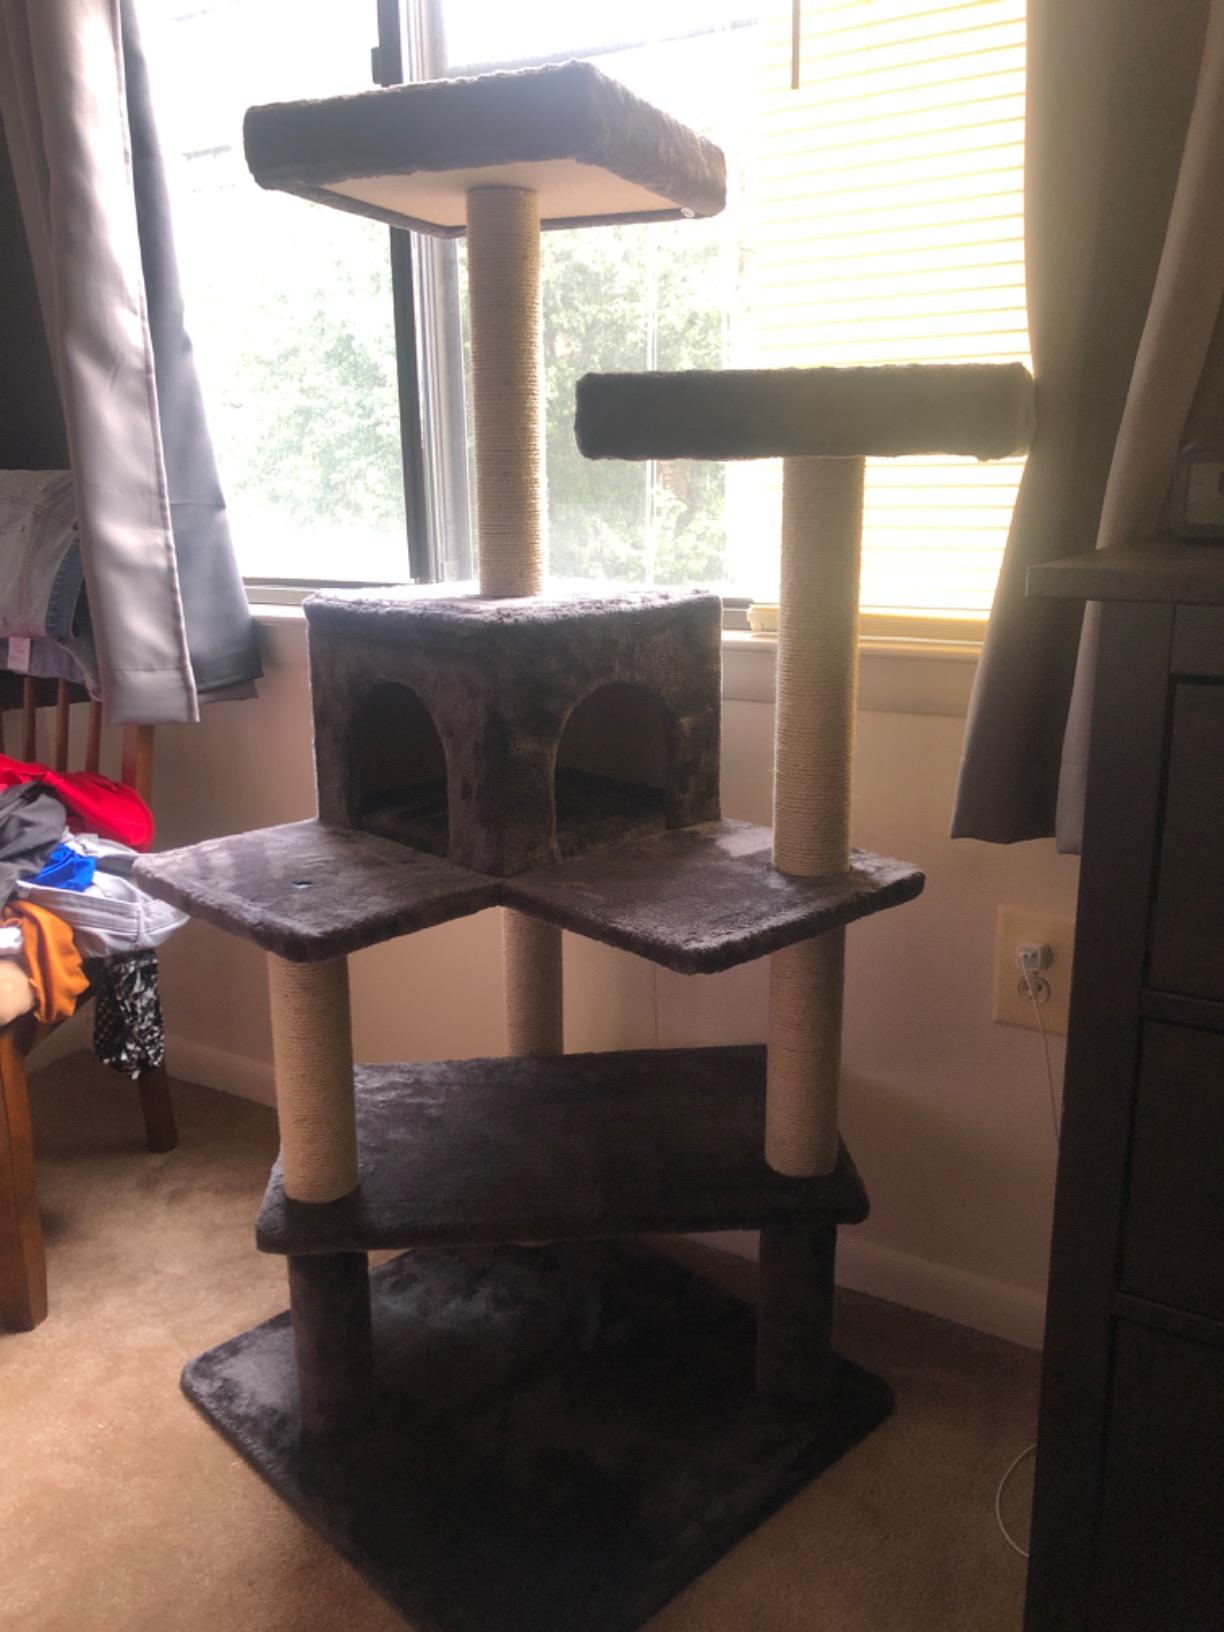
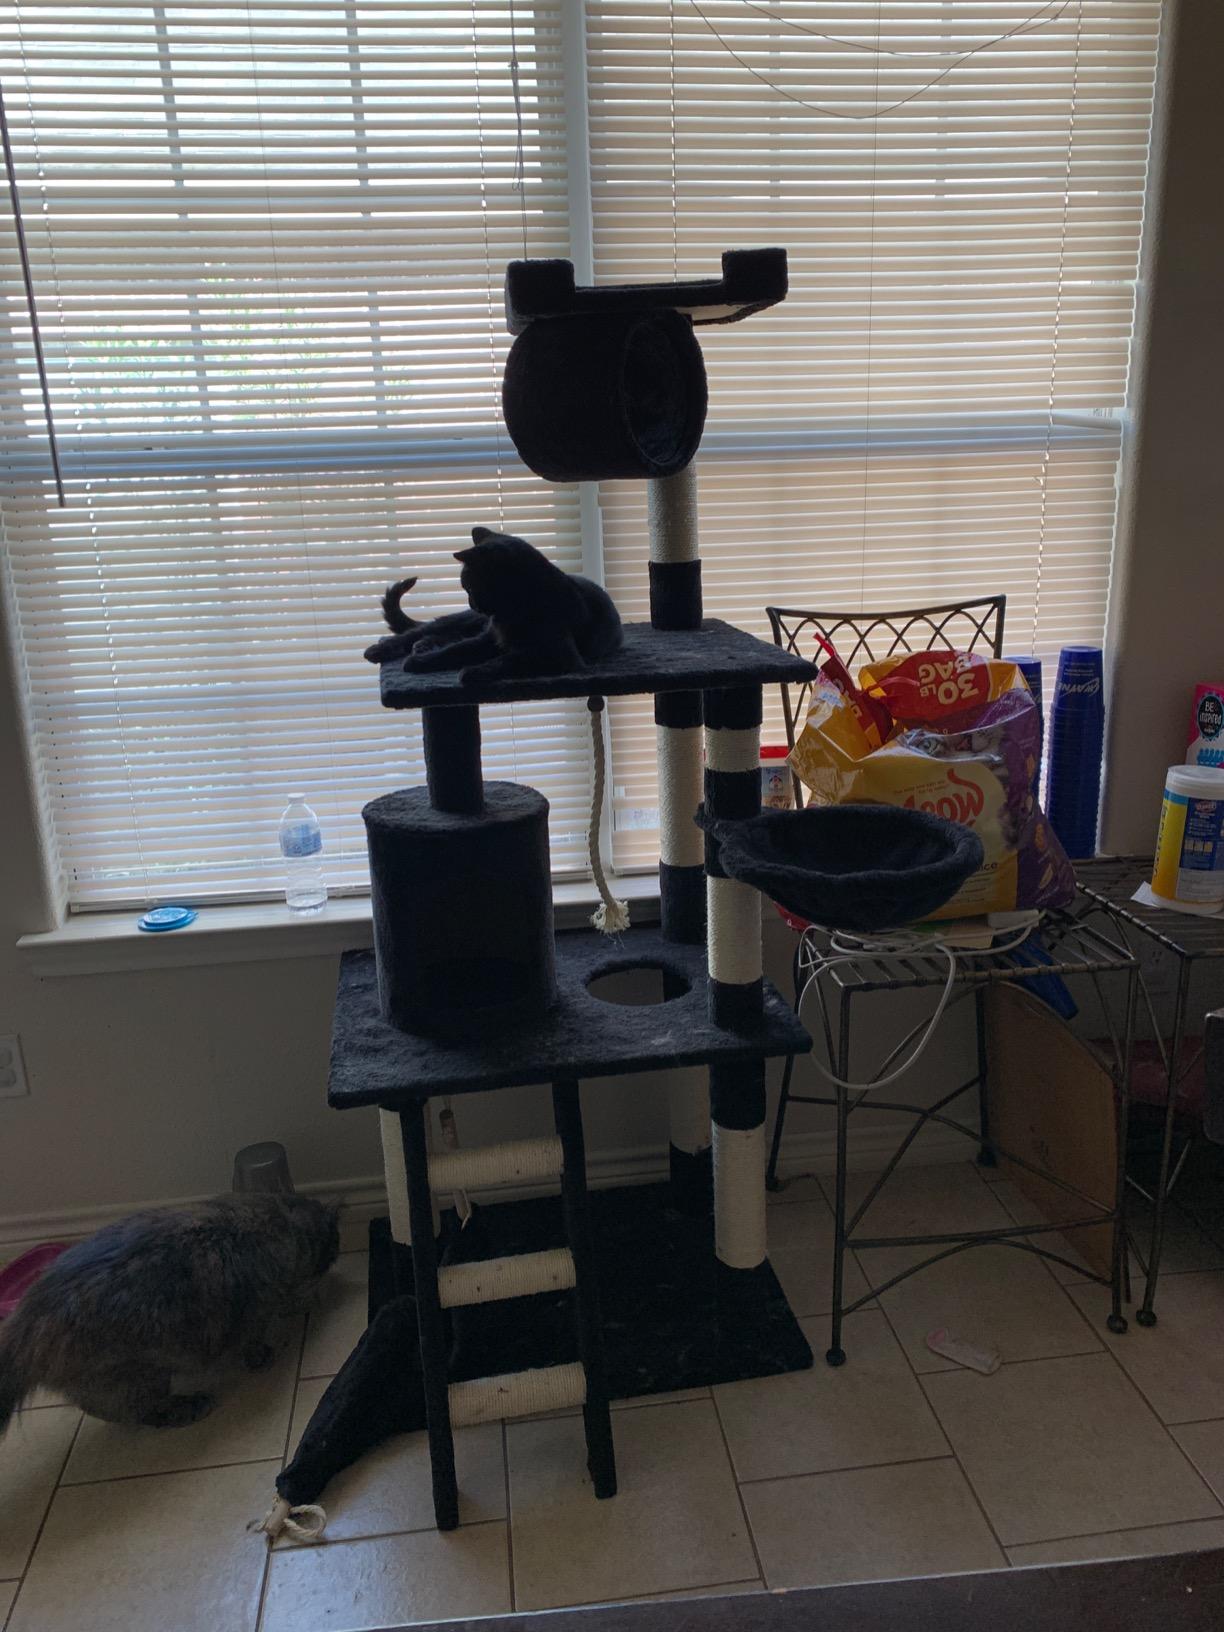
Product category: items_cat tree
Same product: no